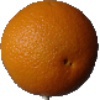
Label: Orange 1